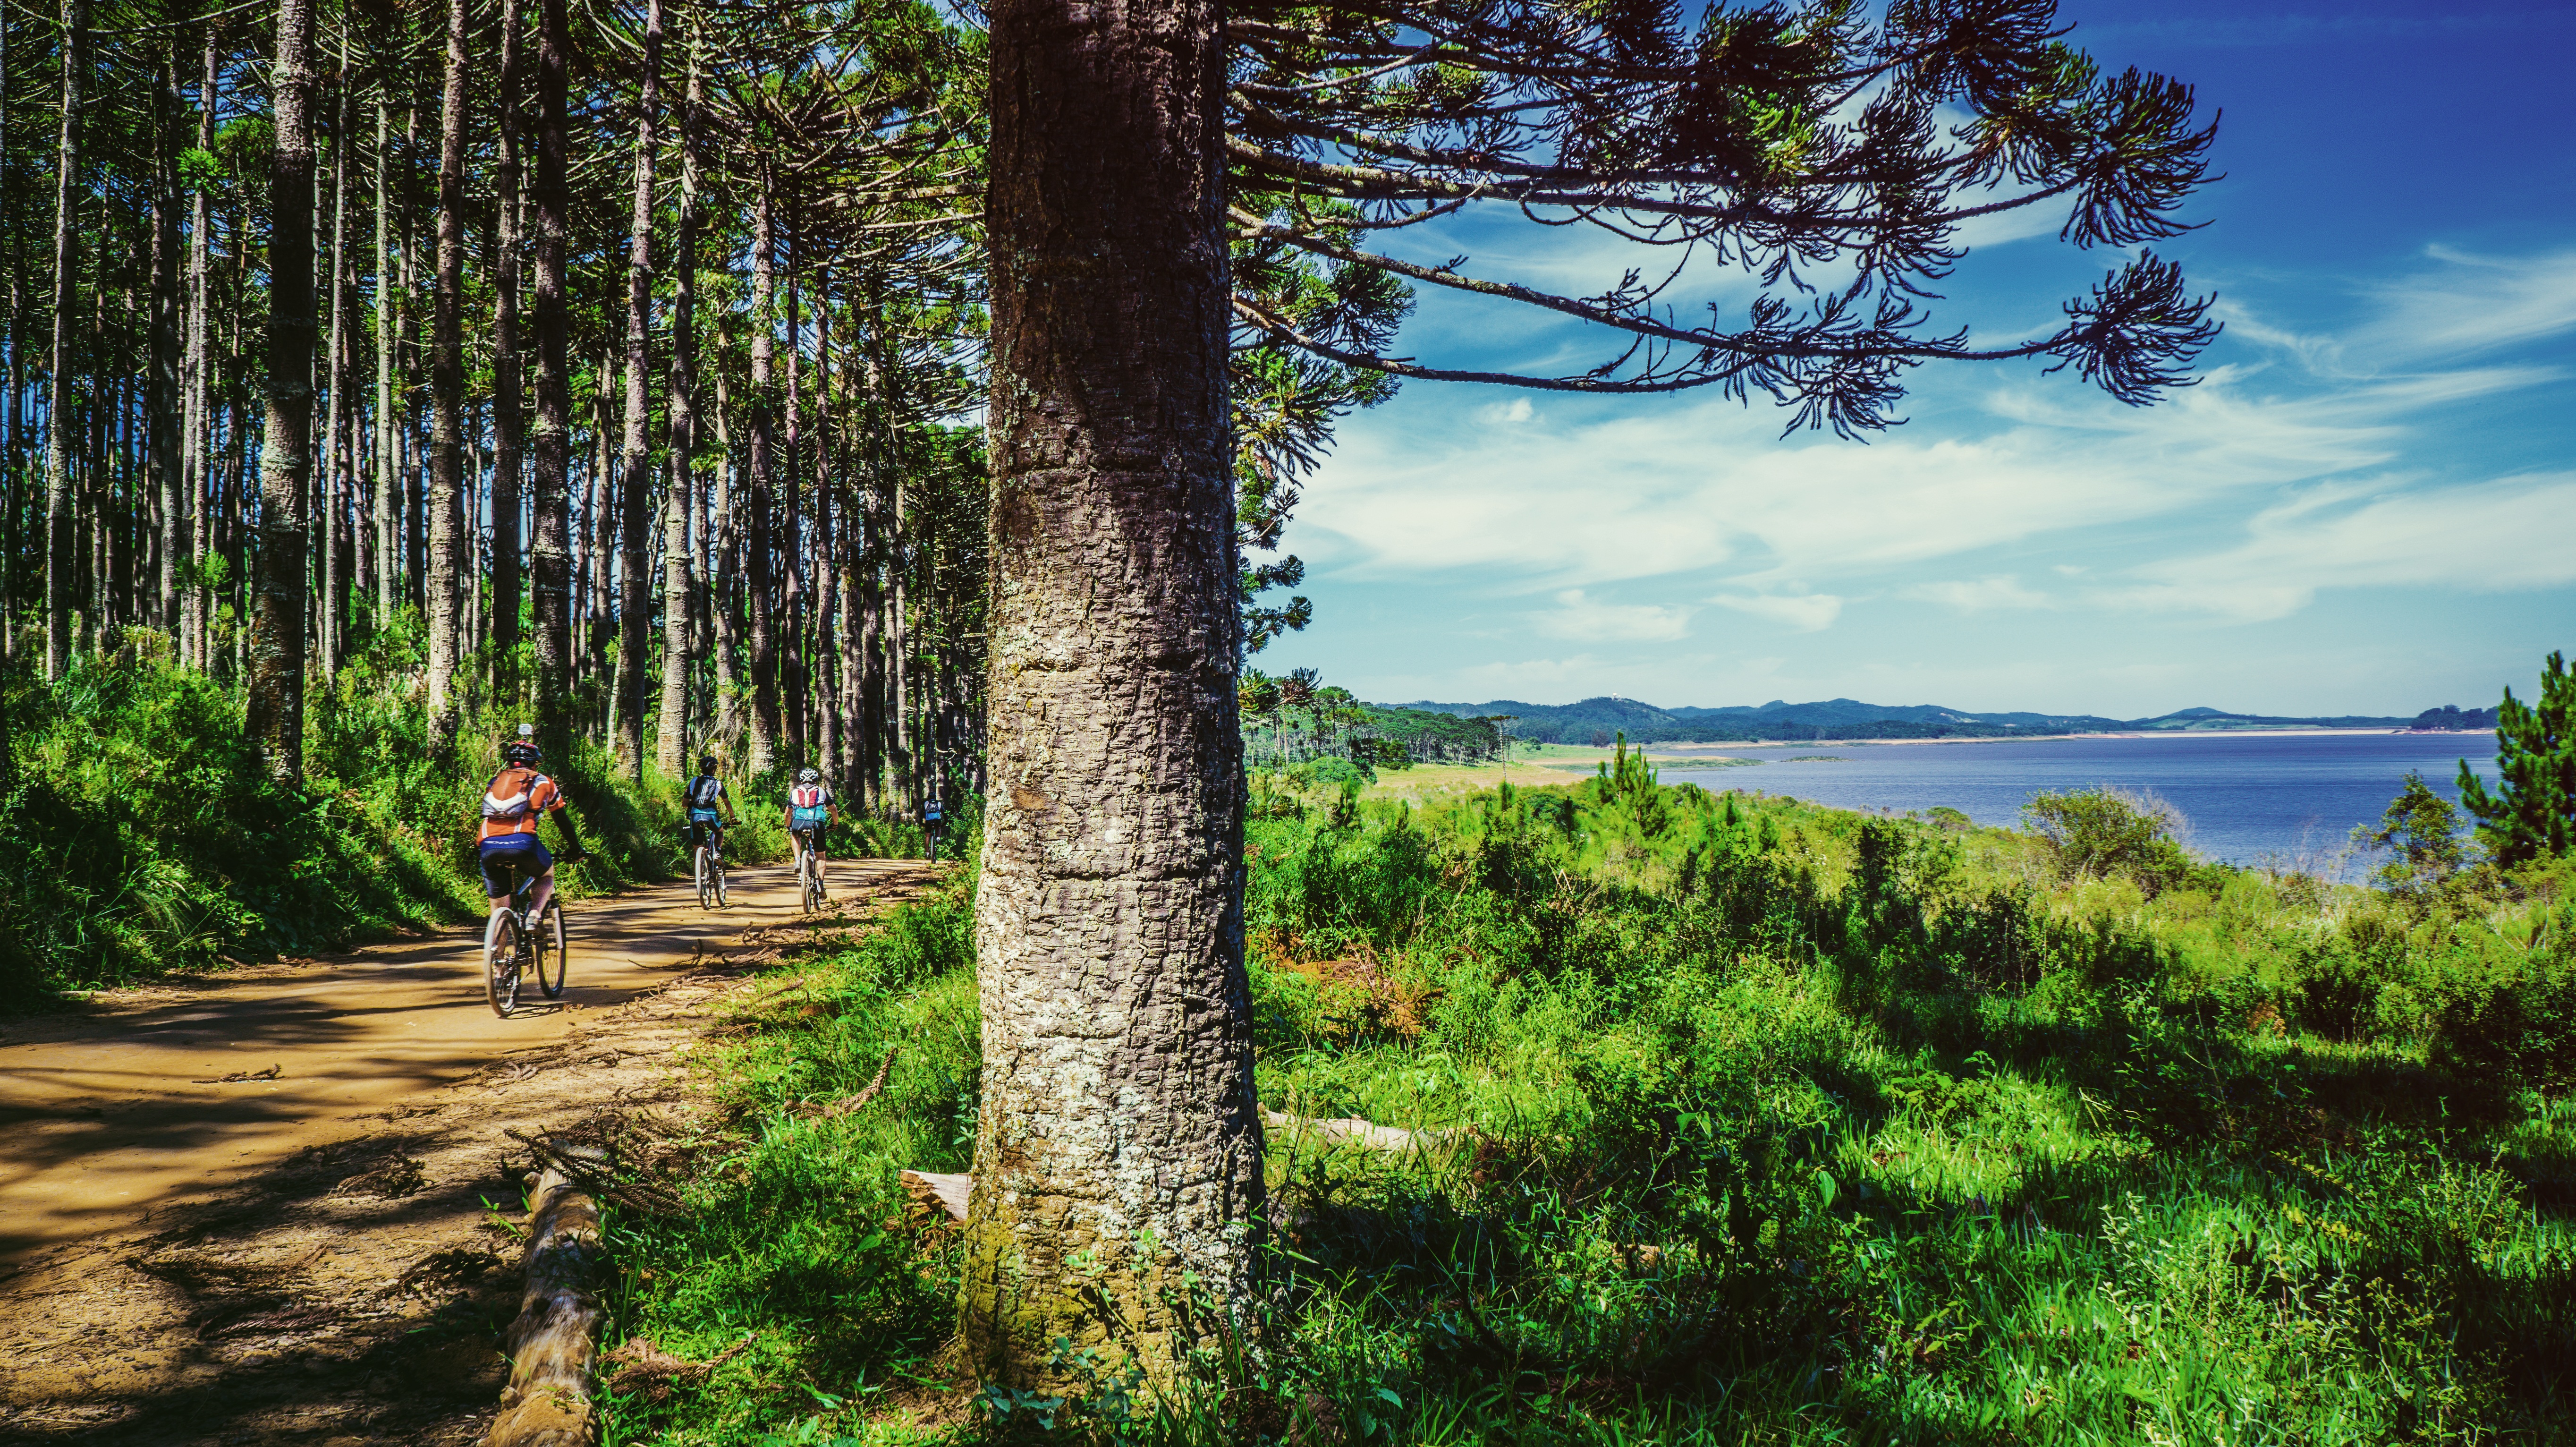
landscape, tree, water, nature, forest, path, sand, wilderness, sky, trail, meadow, bike, summer, travel, cyclist, tranquility, jungle, ride, blue, garden, tourism, trip, leisure, cycling, clouds, holidays, sol, woodland, brazil, habitat, natural beauty, ecosystem, emotion, water mirror, natural environment, woody plant